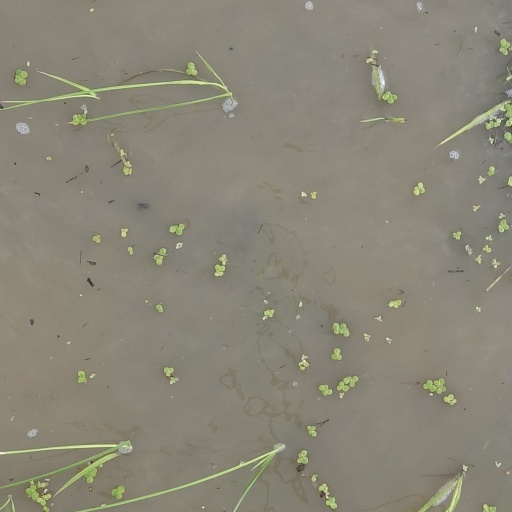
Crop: rice